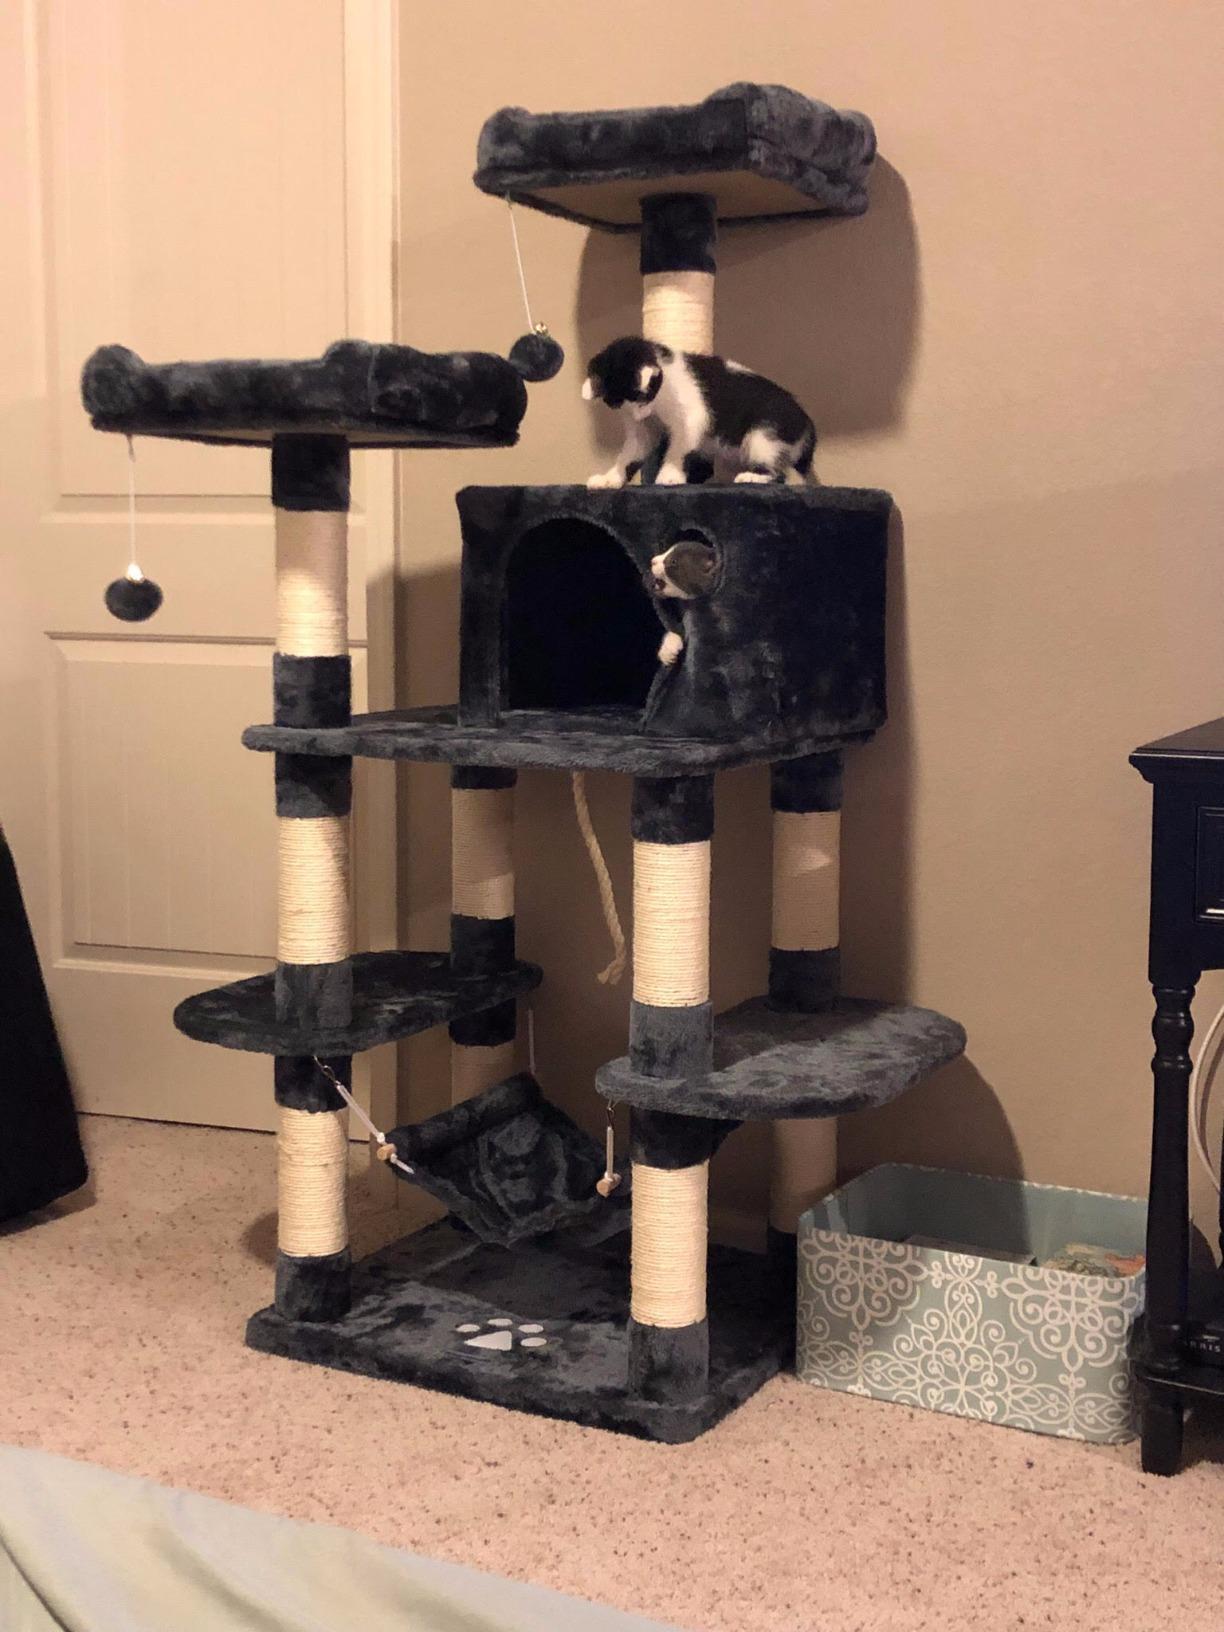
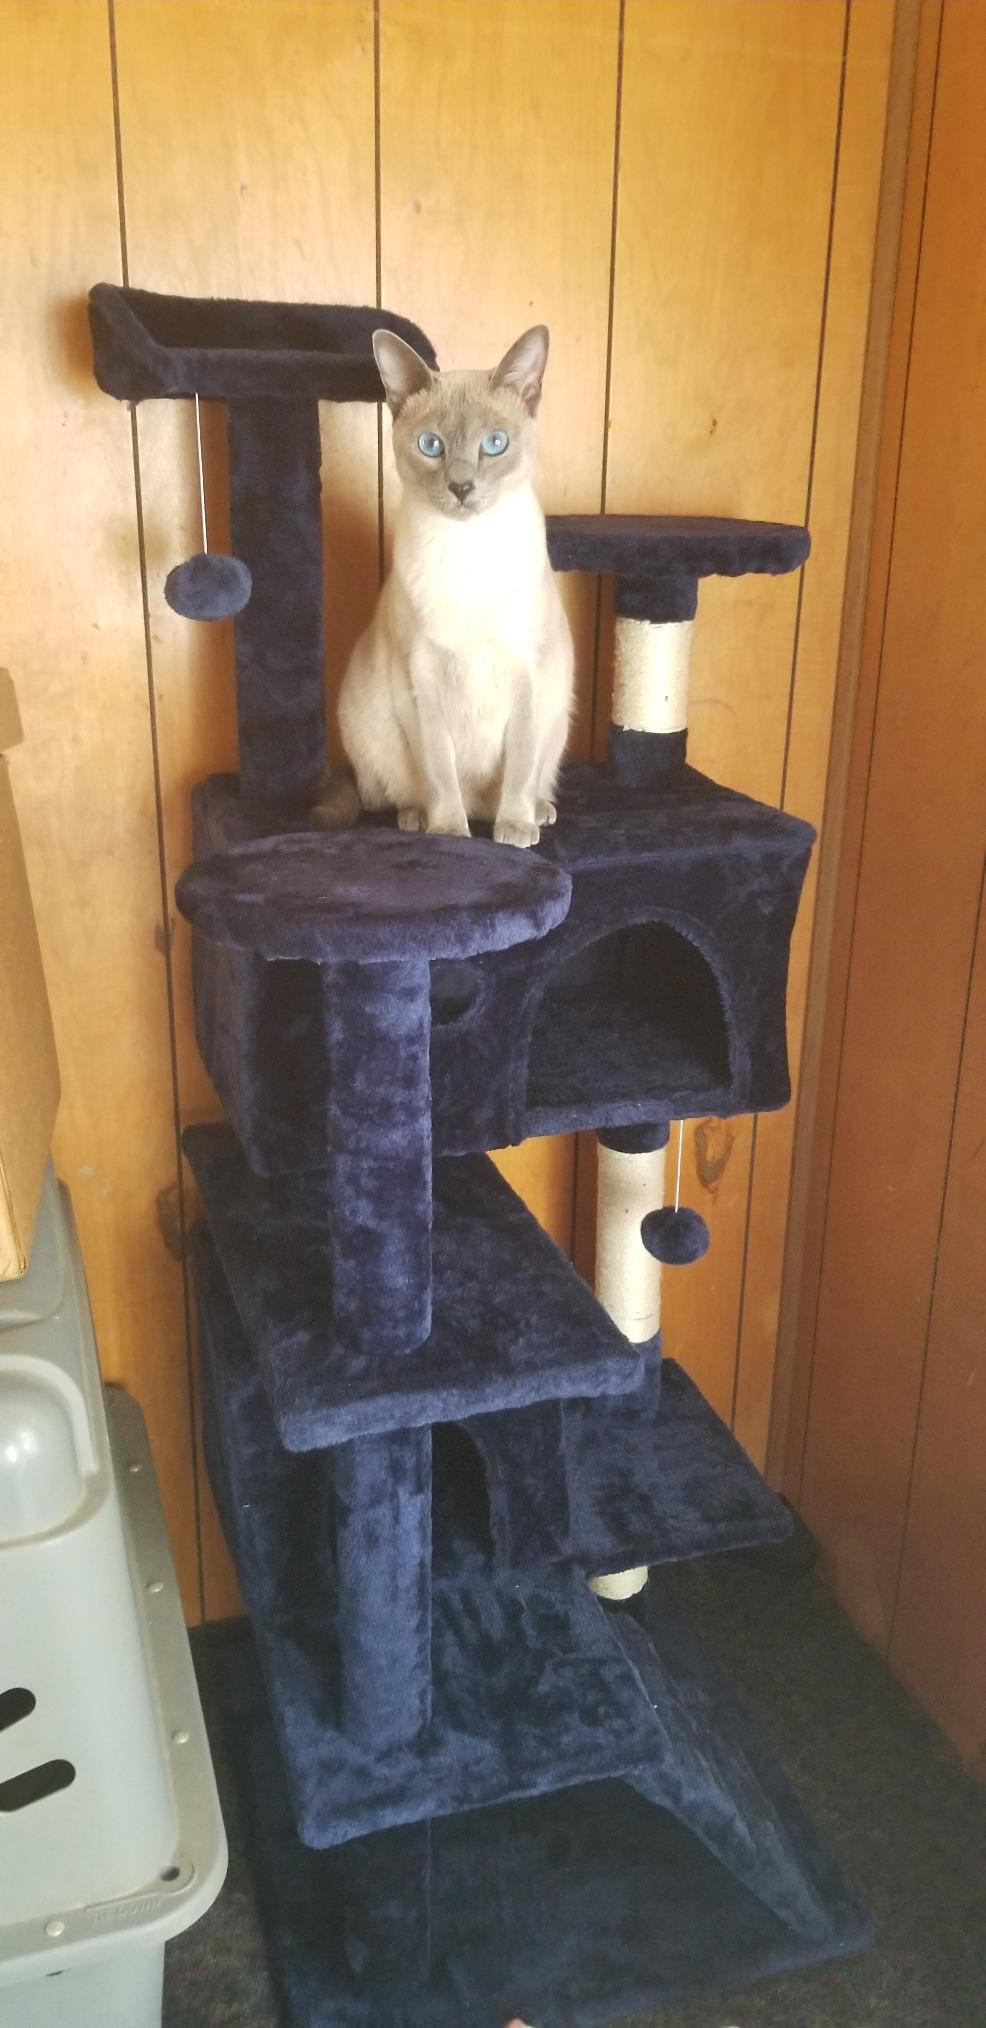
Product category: items_cat tree
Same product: no